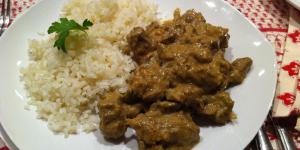
estofado de corzo al curry